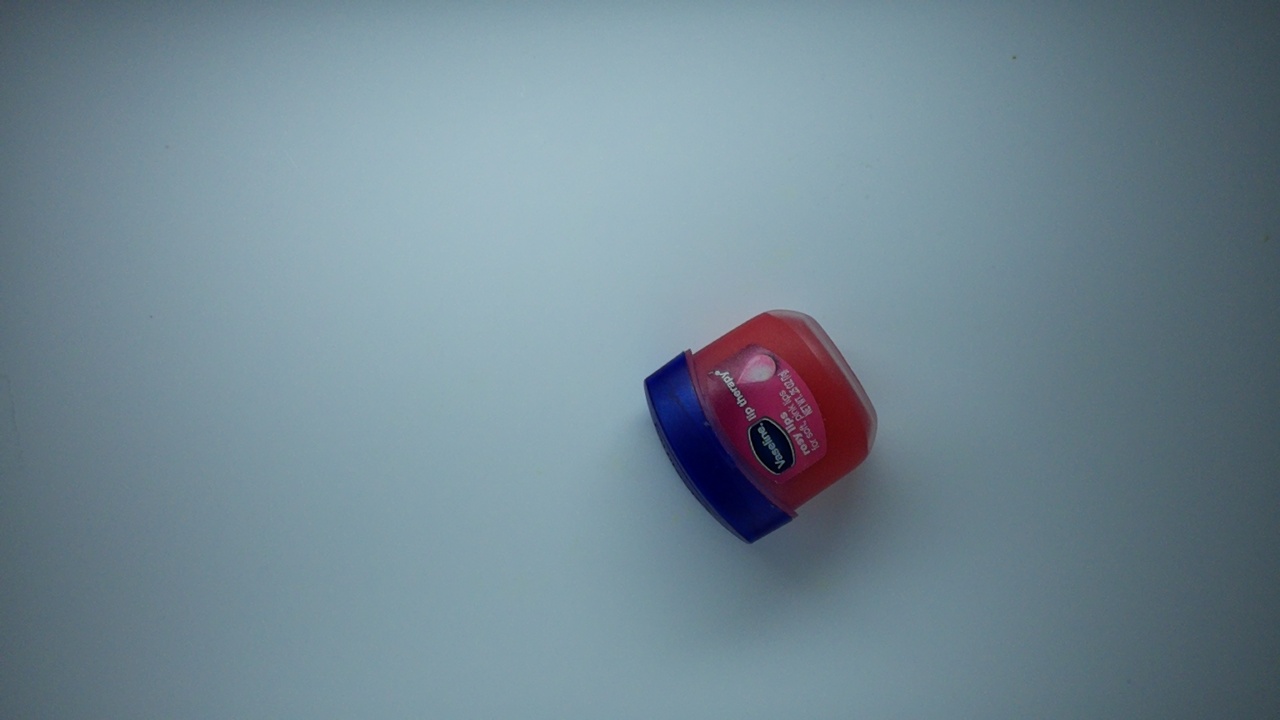
Label: trash